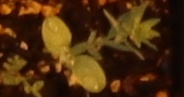
Label: Flax